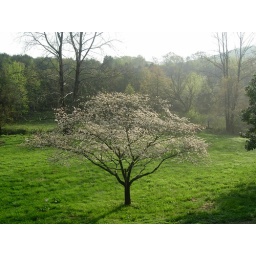
The flowers aren't as pink as they look in the photo. This tree has yellow-green flowers, actually.